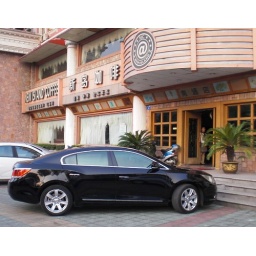
Buick Lacrosse , new , black , nantong downtown , new island coffe house , one in a series ..black cars